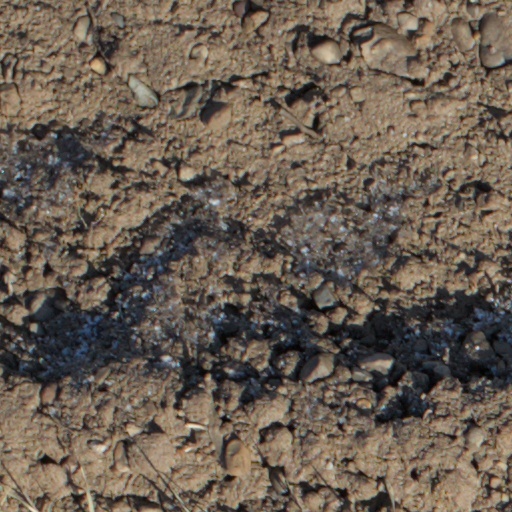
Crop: wheat